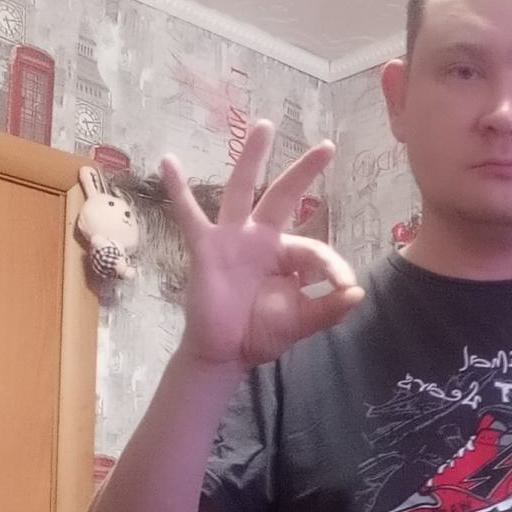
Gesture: ok